Describe the emotion expressed in this image:  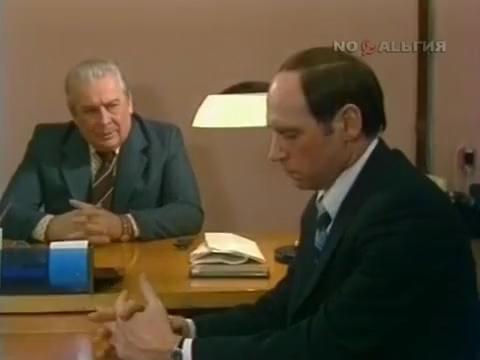
This person displays Suffering, valence and arousal with low intensity.